SS Mael and Sulien's Church, Corwen

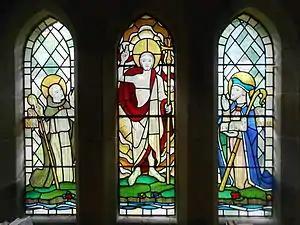
The patron saints, Mael & Sulien, in stained glass

The church is dedicated to St Mael and St Sulien, two Celtic saints of the sixth century, though it has been suggested that an earlier foundation stood on the hill above. Saints Mael and Sulien are said to have been companions of the Breton Saint Cadfan (c. 530-ca. 590), who led a group of missionaries to Western Wales with Saint Tydecho, a cousin, and Saint Cynllo, a friend. They were also accompanied by nine children of Ithel Hael o Lydaw (Baglan, Flewyn, Gredifael, Tanwg, Twrog, Tegai, Trillo, Tecwyn and Llechid), all of whom became saints in the calendar of the Welsh church. One of them, St Trillo, founded a church just outside Corwen at Llandrillo. There was a Saint Sulien or Sulian who was an abbot of Luxulyan, in mid Cornwall, during the sixth century. Sulien is a Welsh variant of the given name "Julian," but has also been interpreted as being derived from the Welsh "sul", meaning "sun" + "geni", meaning "born," Sulien being the name of a Celtic solar deity.